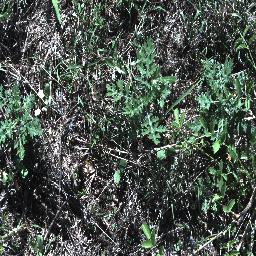
Label: parthenium